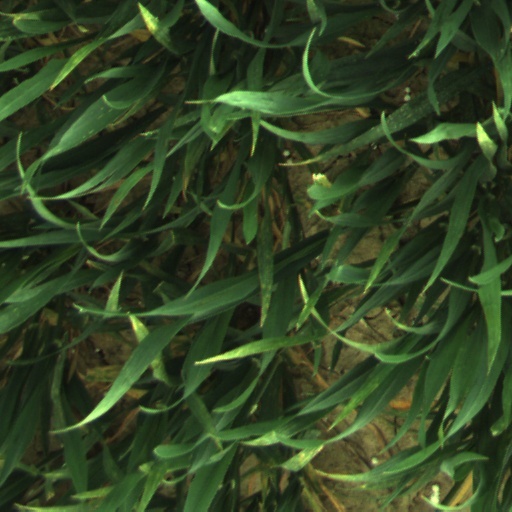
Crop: wheat